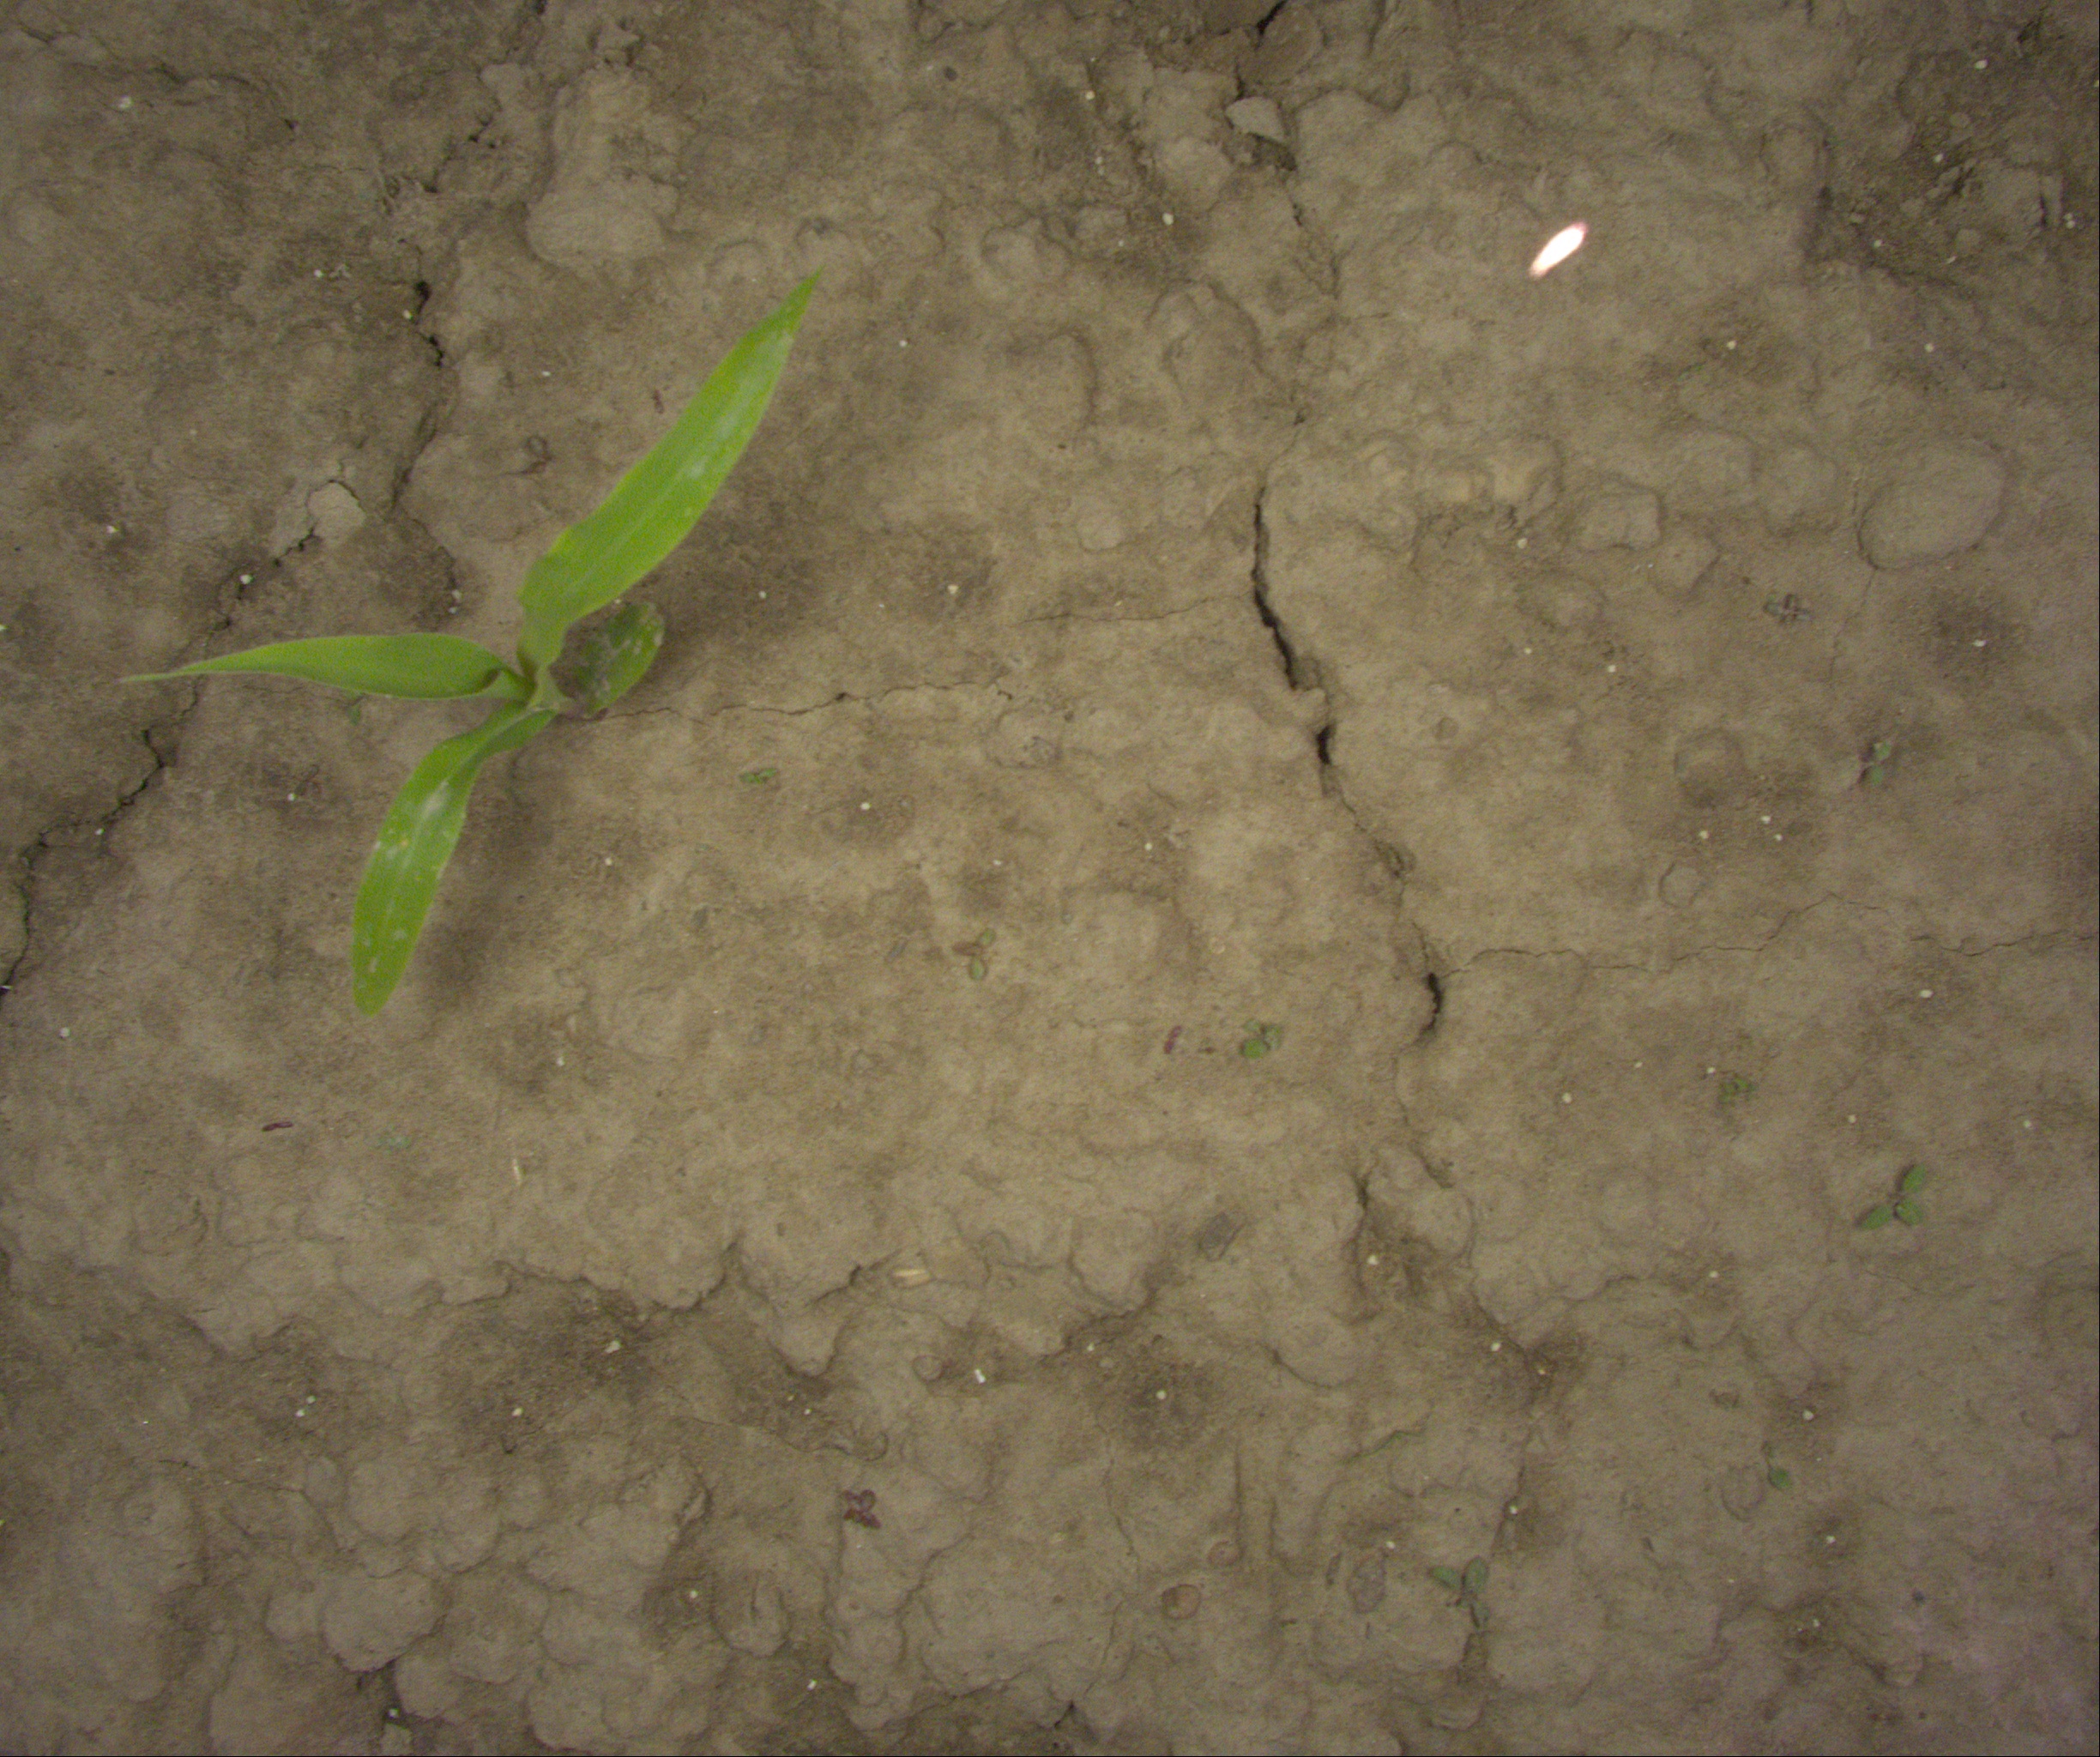
Crop: maize
Objects: maize, stem_maize